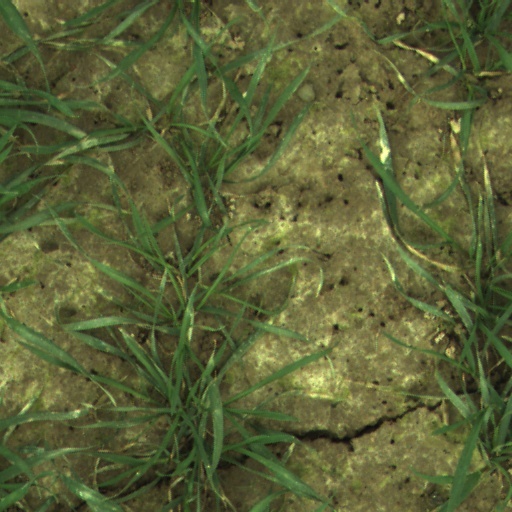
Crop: wheat